Nakhon Ratchasima F.C.

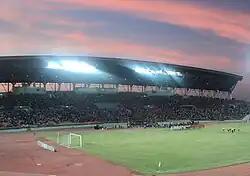
A full main stand: Nakhon Ratchasima v Roiet United in 2011

Korat play in the 80th Birthday Stadium which was the main stadium for the 2007 SEA Games. Korat moved to the stadium in the middle of the 2008 season having previously played at the city's Central Stadium. They also played home games in the town of Pak Chong when the Central Stadium was being renovated for the SEA Games during the 2007 season. The club originally played at the Suranaree Base Central Stadium close to Nakhon Ratchasima city centre. This was their main home stadium from 1999 to 2006, although they occasionally played at Nakhon Ratchasima Rajabhat University Stadium and Suranaree University of Technology stadium during this period.